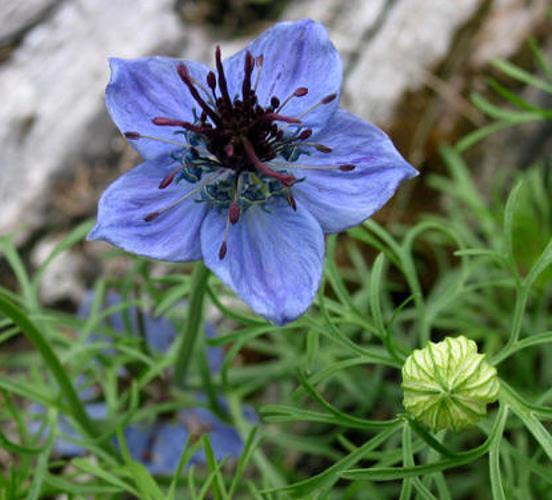
Label: love in the mist